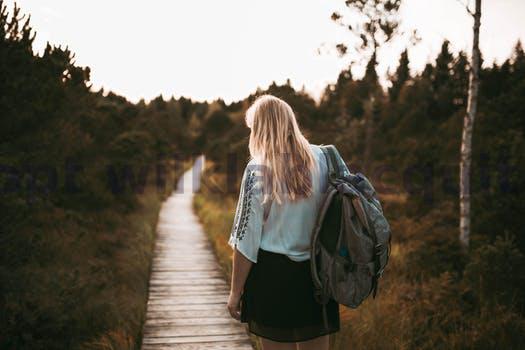
Label: Watermark